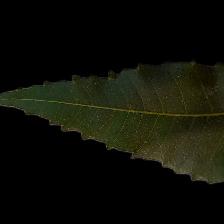
Plant: Neem